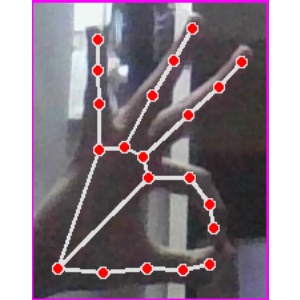
अक्षर: ण